Scott Moe

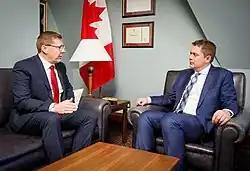
Moe with Andrew Scheer in November 2019.

Moe was sworn in as Saskatchewan's 15th Premier and appointed his first Cabinet on February 2, 2018. Notably, Alanna Koch was not returned as deputy minister to the Premier after narrowly losing her party leadership bid. Until 2020, Moe consistently ranked at the top of the table as Canada's most popular premier. His ranking dropped substantially in the summer of 2020 after the onset of the COVID-19 pandemic. However, this pandemic-related hit was short-lived, and in the summer of 2023 Moe was tied as the most popular premier in the country, with Nova Scotia's Tim Houston. A year later, while his overall approval rating dropped from above 60% to below 50%, Moe continued to rank among the most popular premiers.